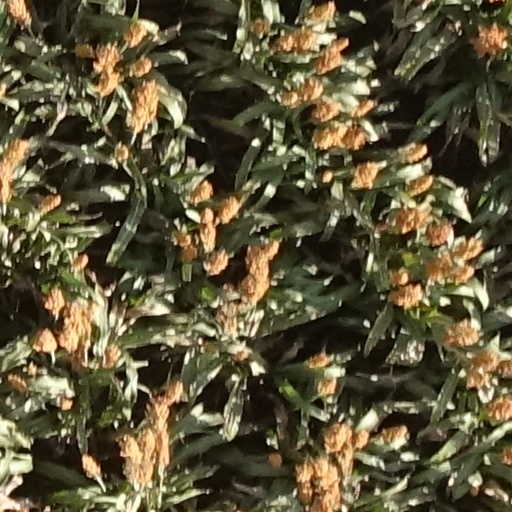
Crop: sorghum